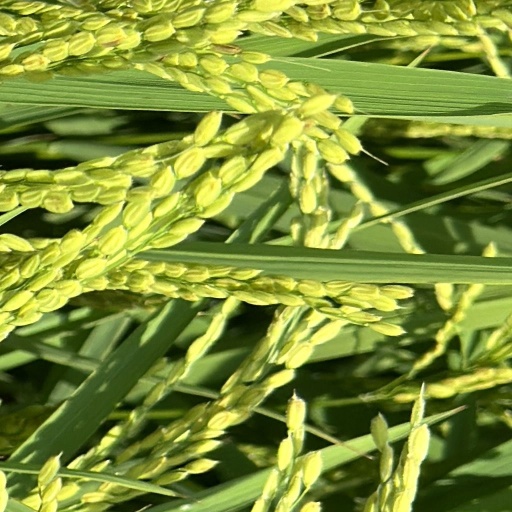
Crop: rice